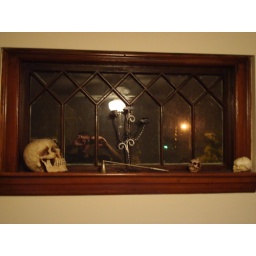
Decorative window over the Family room couch